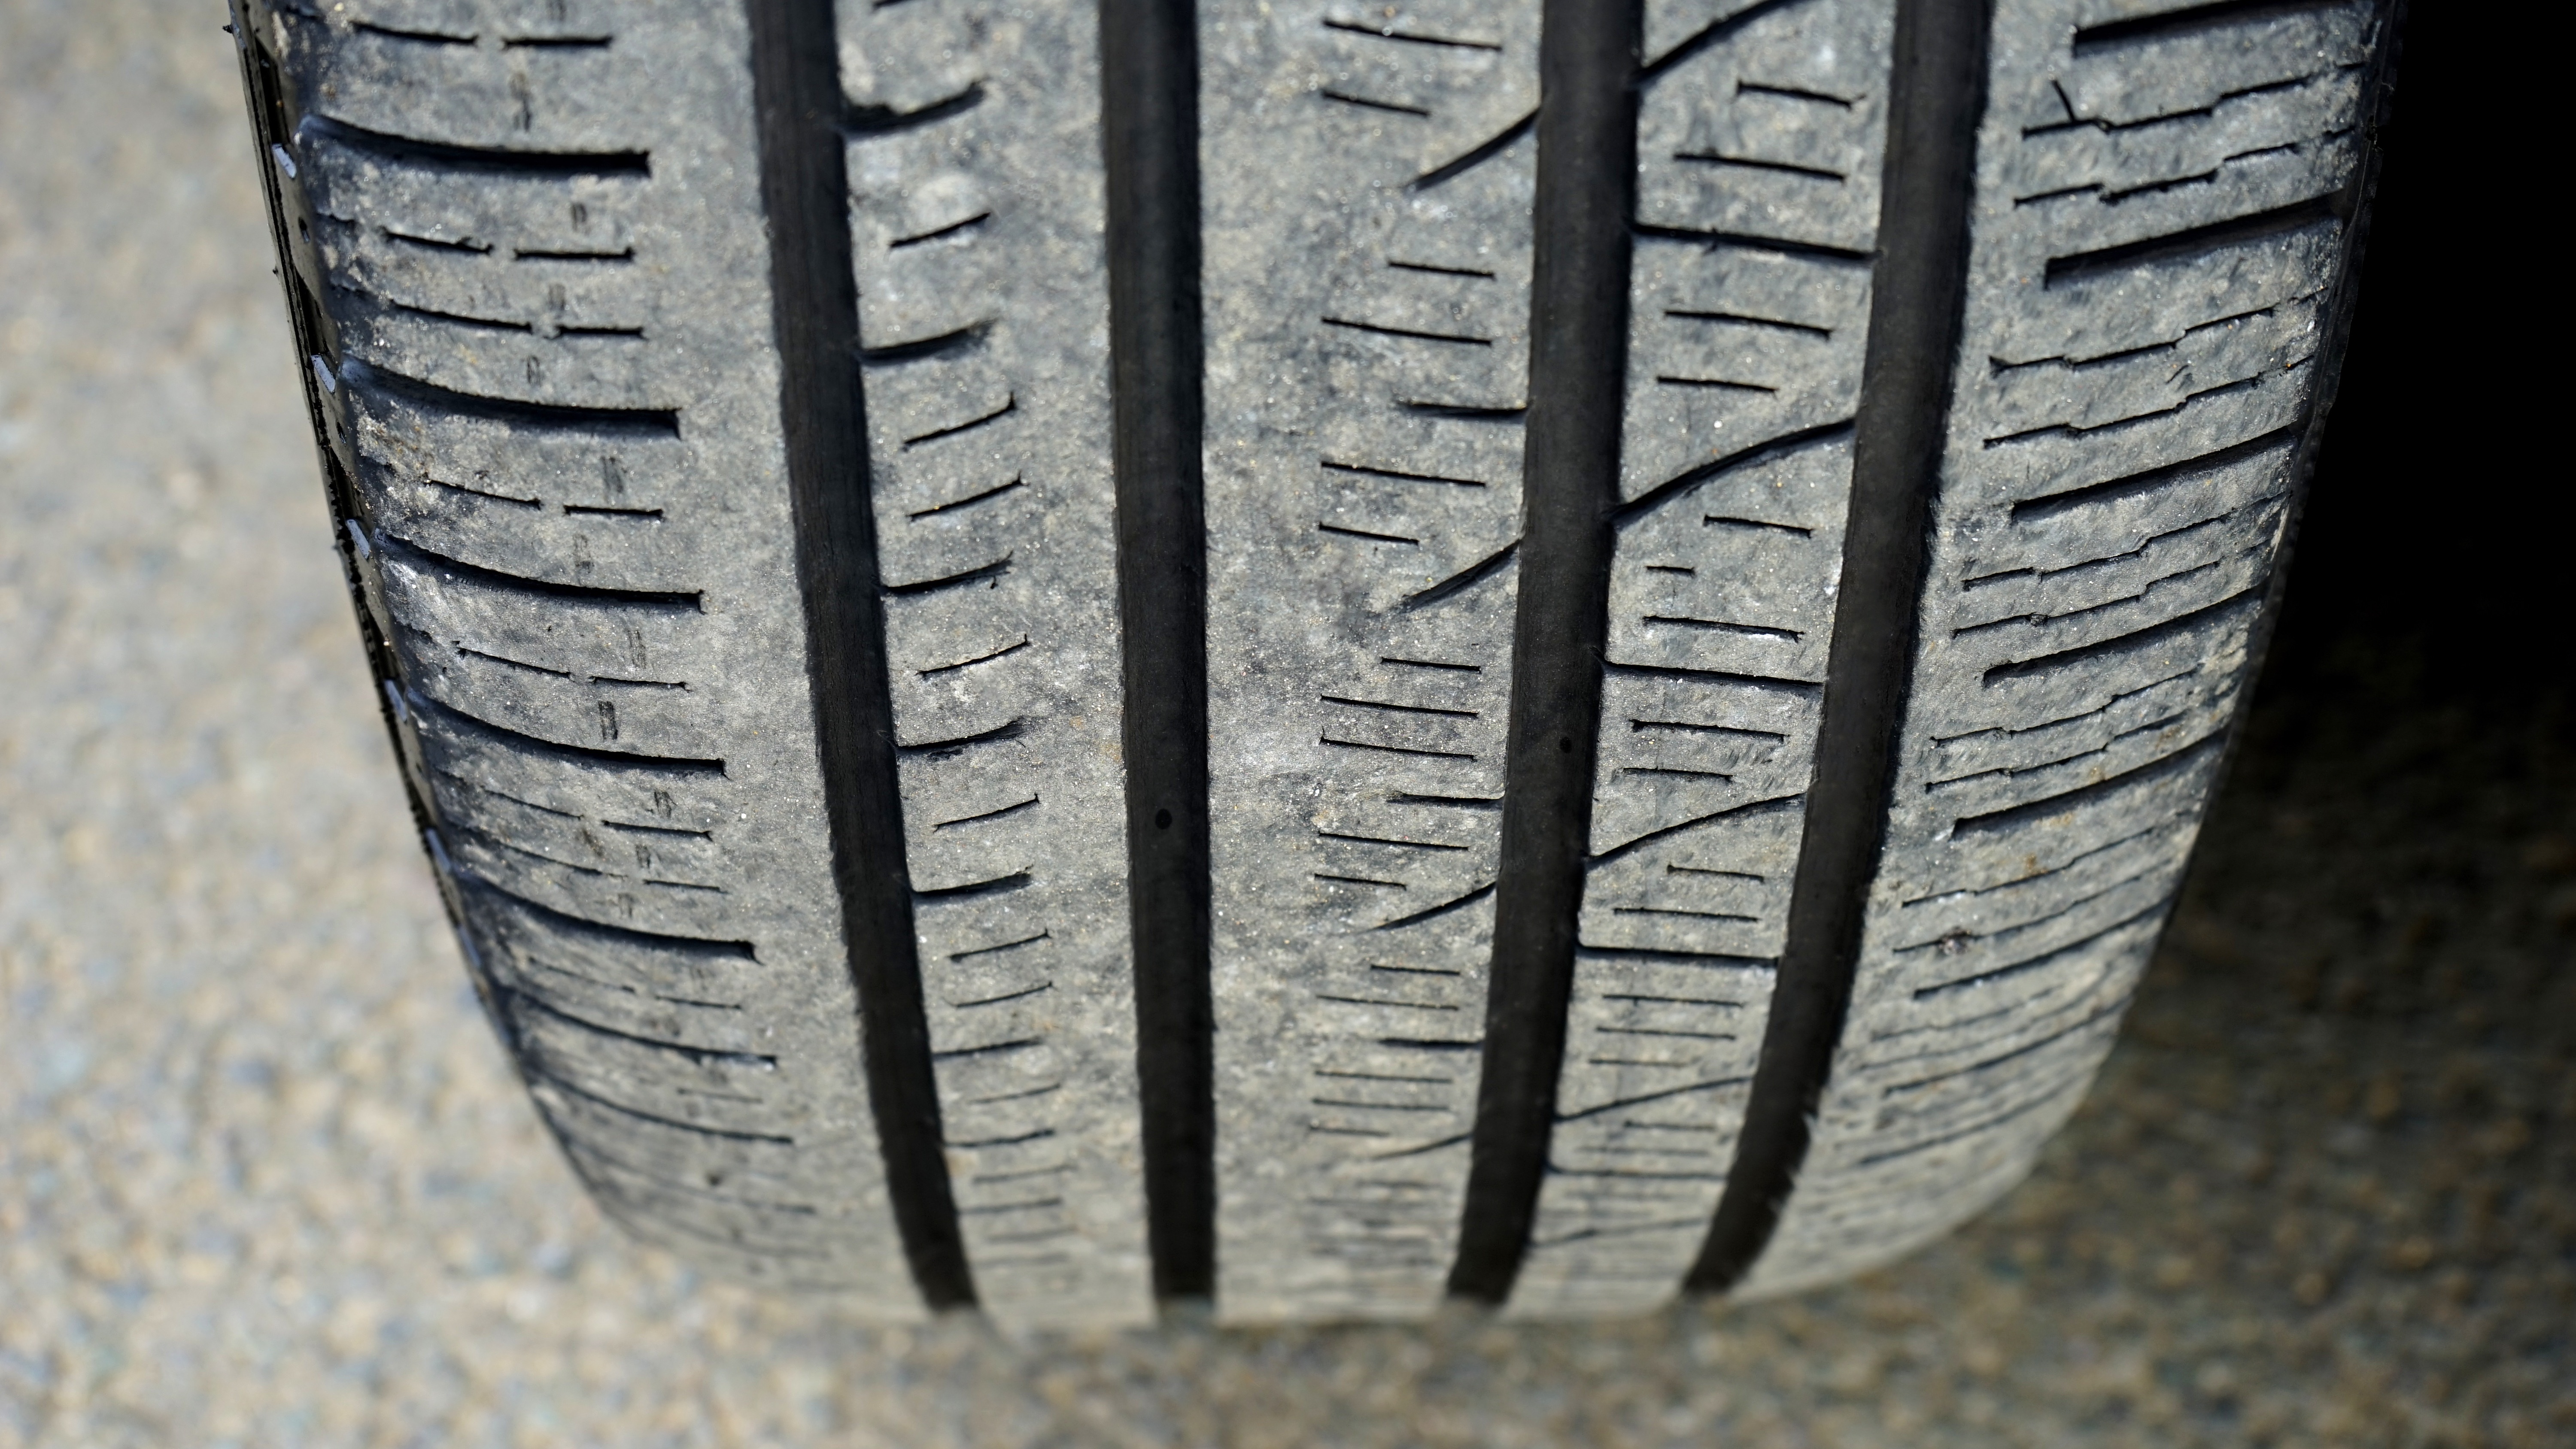
wheel, macro, dirty, tire, bumper, close up, rim, tread, auto part, man made object, automotive exterior, automotive tire, synthetic rubber, tire care